Gregory Peck

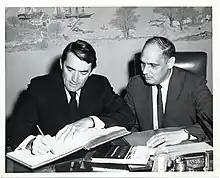
Peck with Deputy Mayor of Boston Henry Scagnoli c. 1968

Peck's rare attempts at villainous roles were not acclaimed. Early on, he played the renegade son in the Western "Duel in the Sun", and later in his career, the infamous Nazi doctor Josef Mengele in "The Boys from Brazil". In the 1980s, Peck moved to television, where he starred in the mini-series "The Blue and the Gray", playing Abraham Lincoln. He also starred with Christopher Plummer, John Gielgud, and Barbara Bouchet in the television film "The Scarlet and the Black", about Monsignor Hugh O'Flaherty, a real-life Catholic priest in the Vatican who smuggled Jews and other refugees away from the Nazis during World War II.